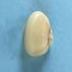
Maize quality: Good